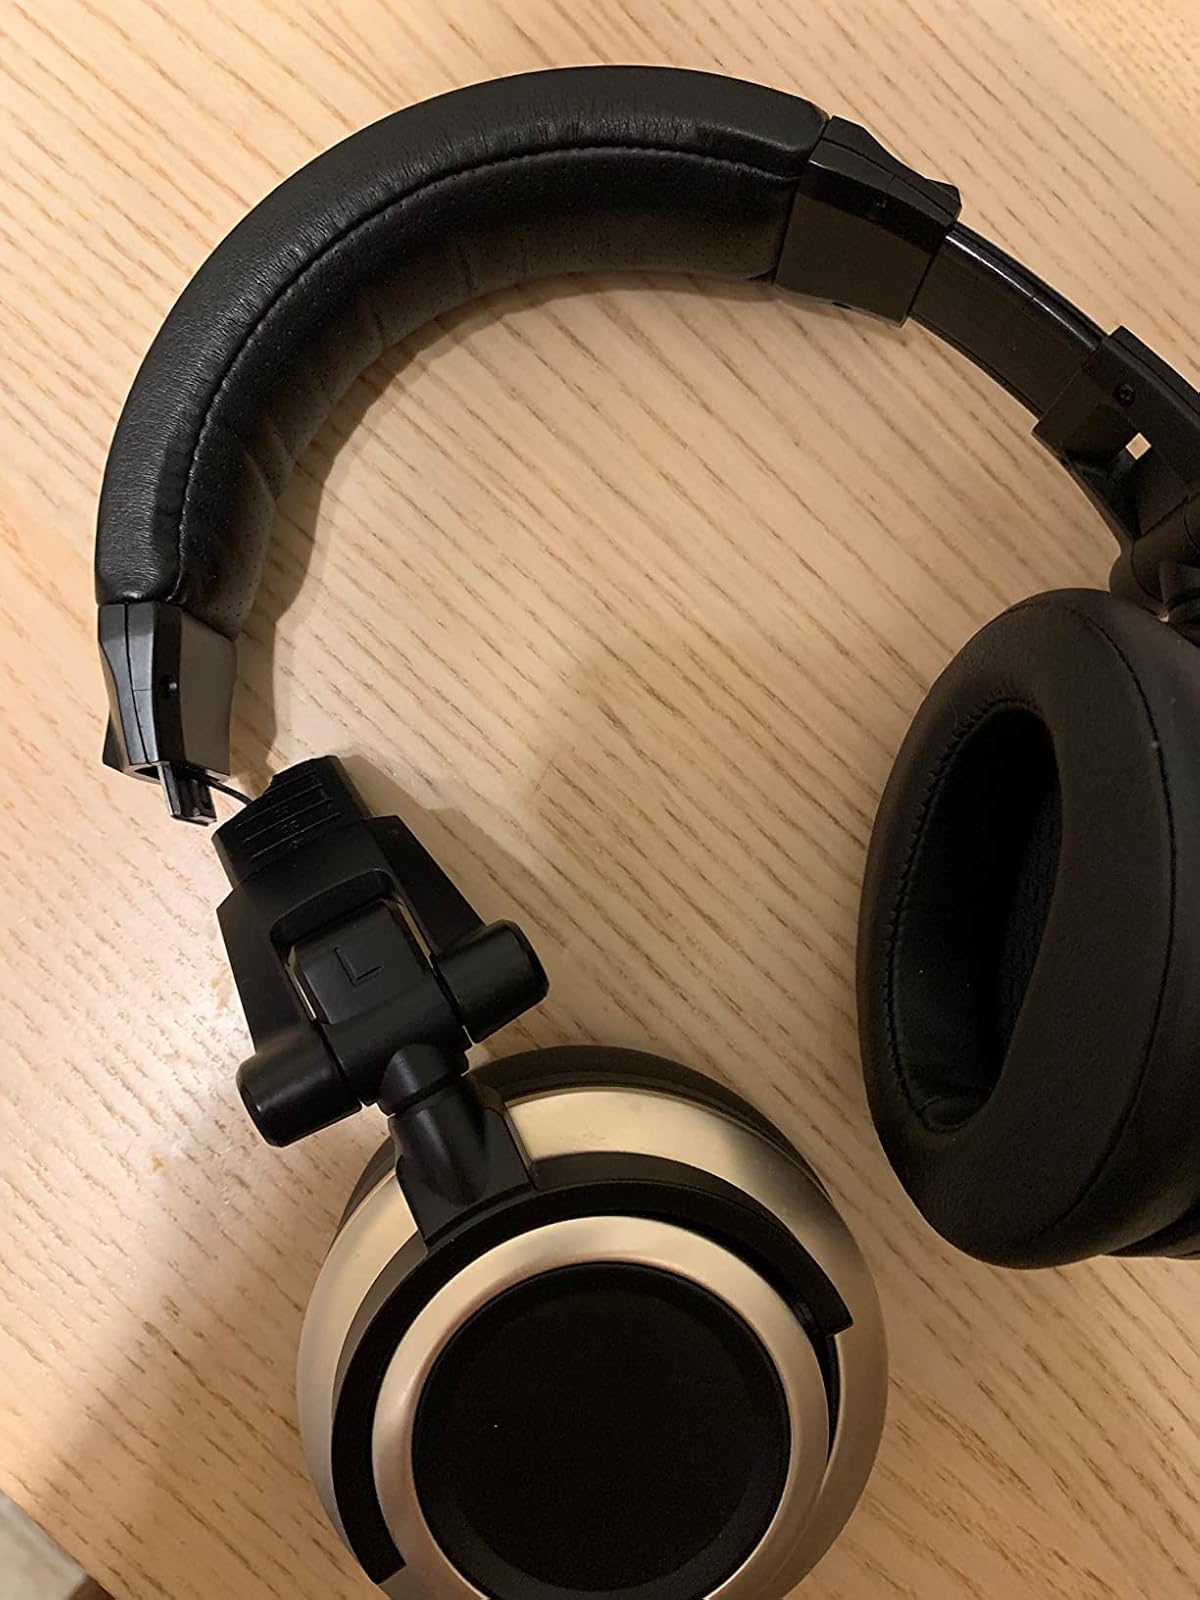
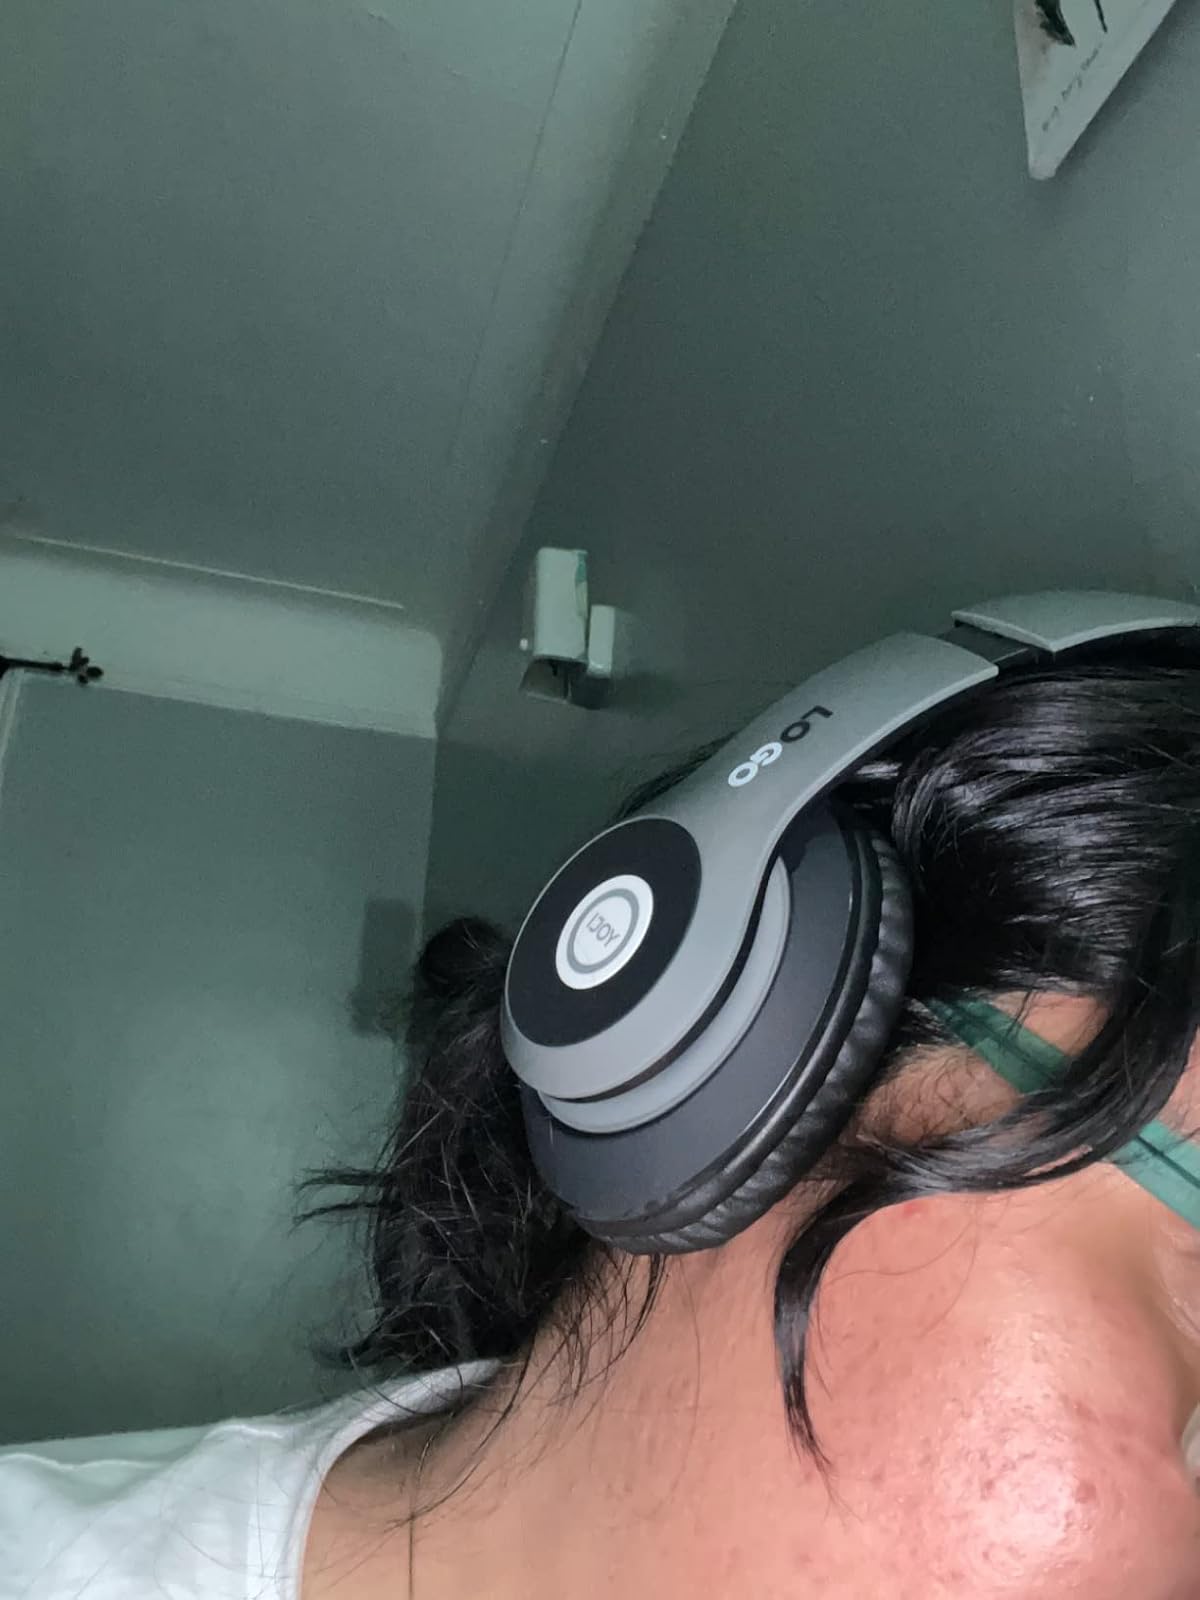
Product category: headphones
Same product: no